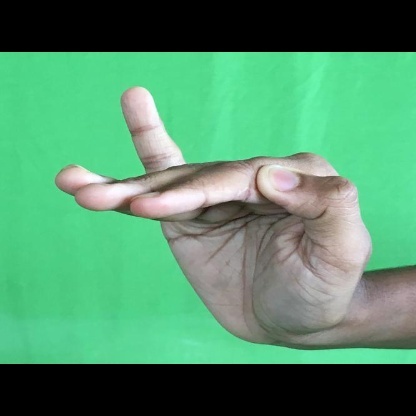
Mudra: Hamsapaksha